Aunt Agatha Takes the Count

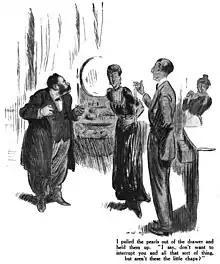
1922 "Strand" illustration by A. Wallis Mills

In the original version of the story, Bertie goes to the hotel in France in an unsuccessful attempt to avoid his Aunt Agatha. At the hotel, he falls in love with Aline Hemmingway on his own accord, only to be disillusioned later by her thievery. This was later altered when included in "The Inimitable Jeeves".